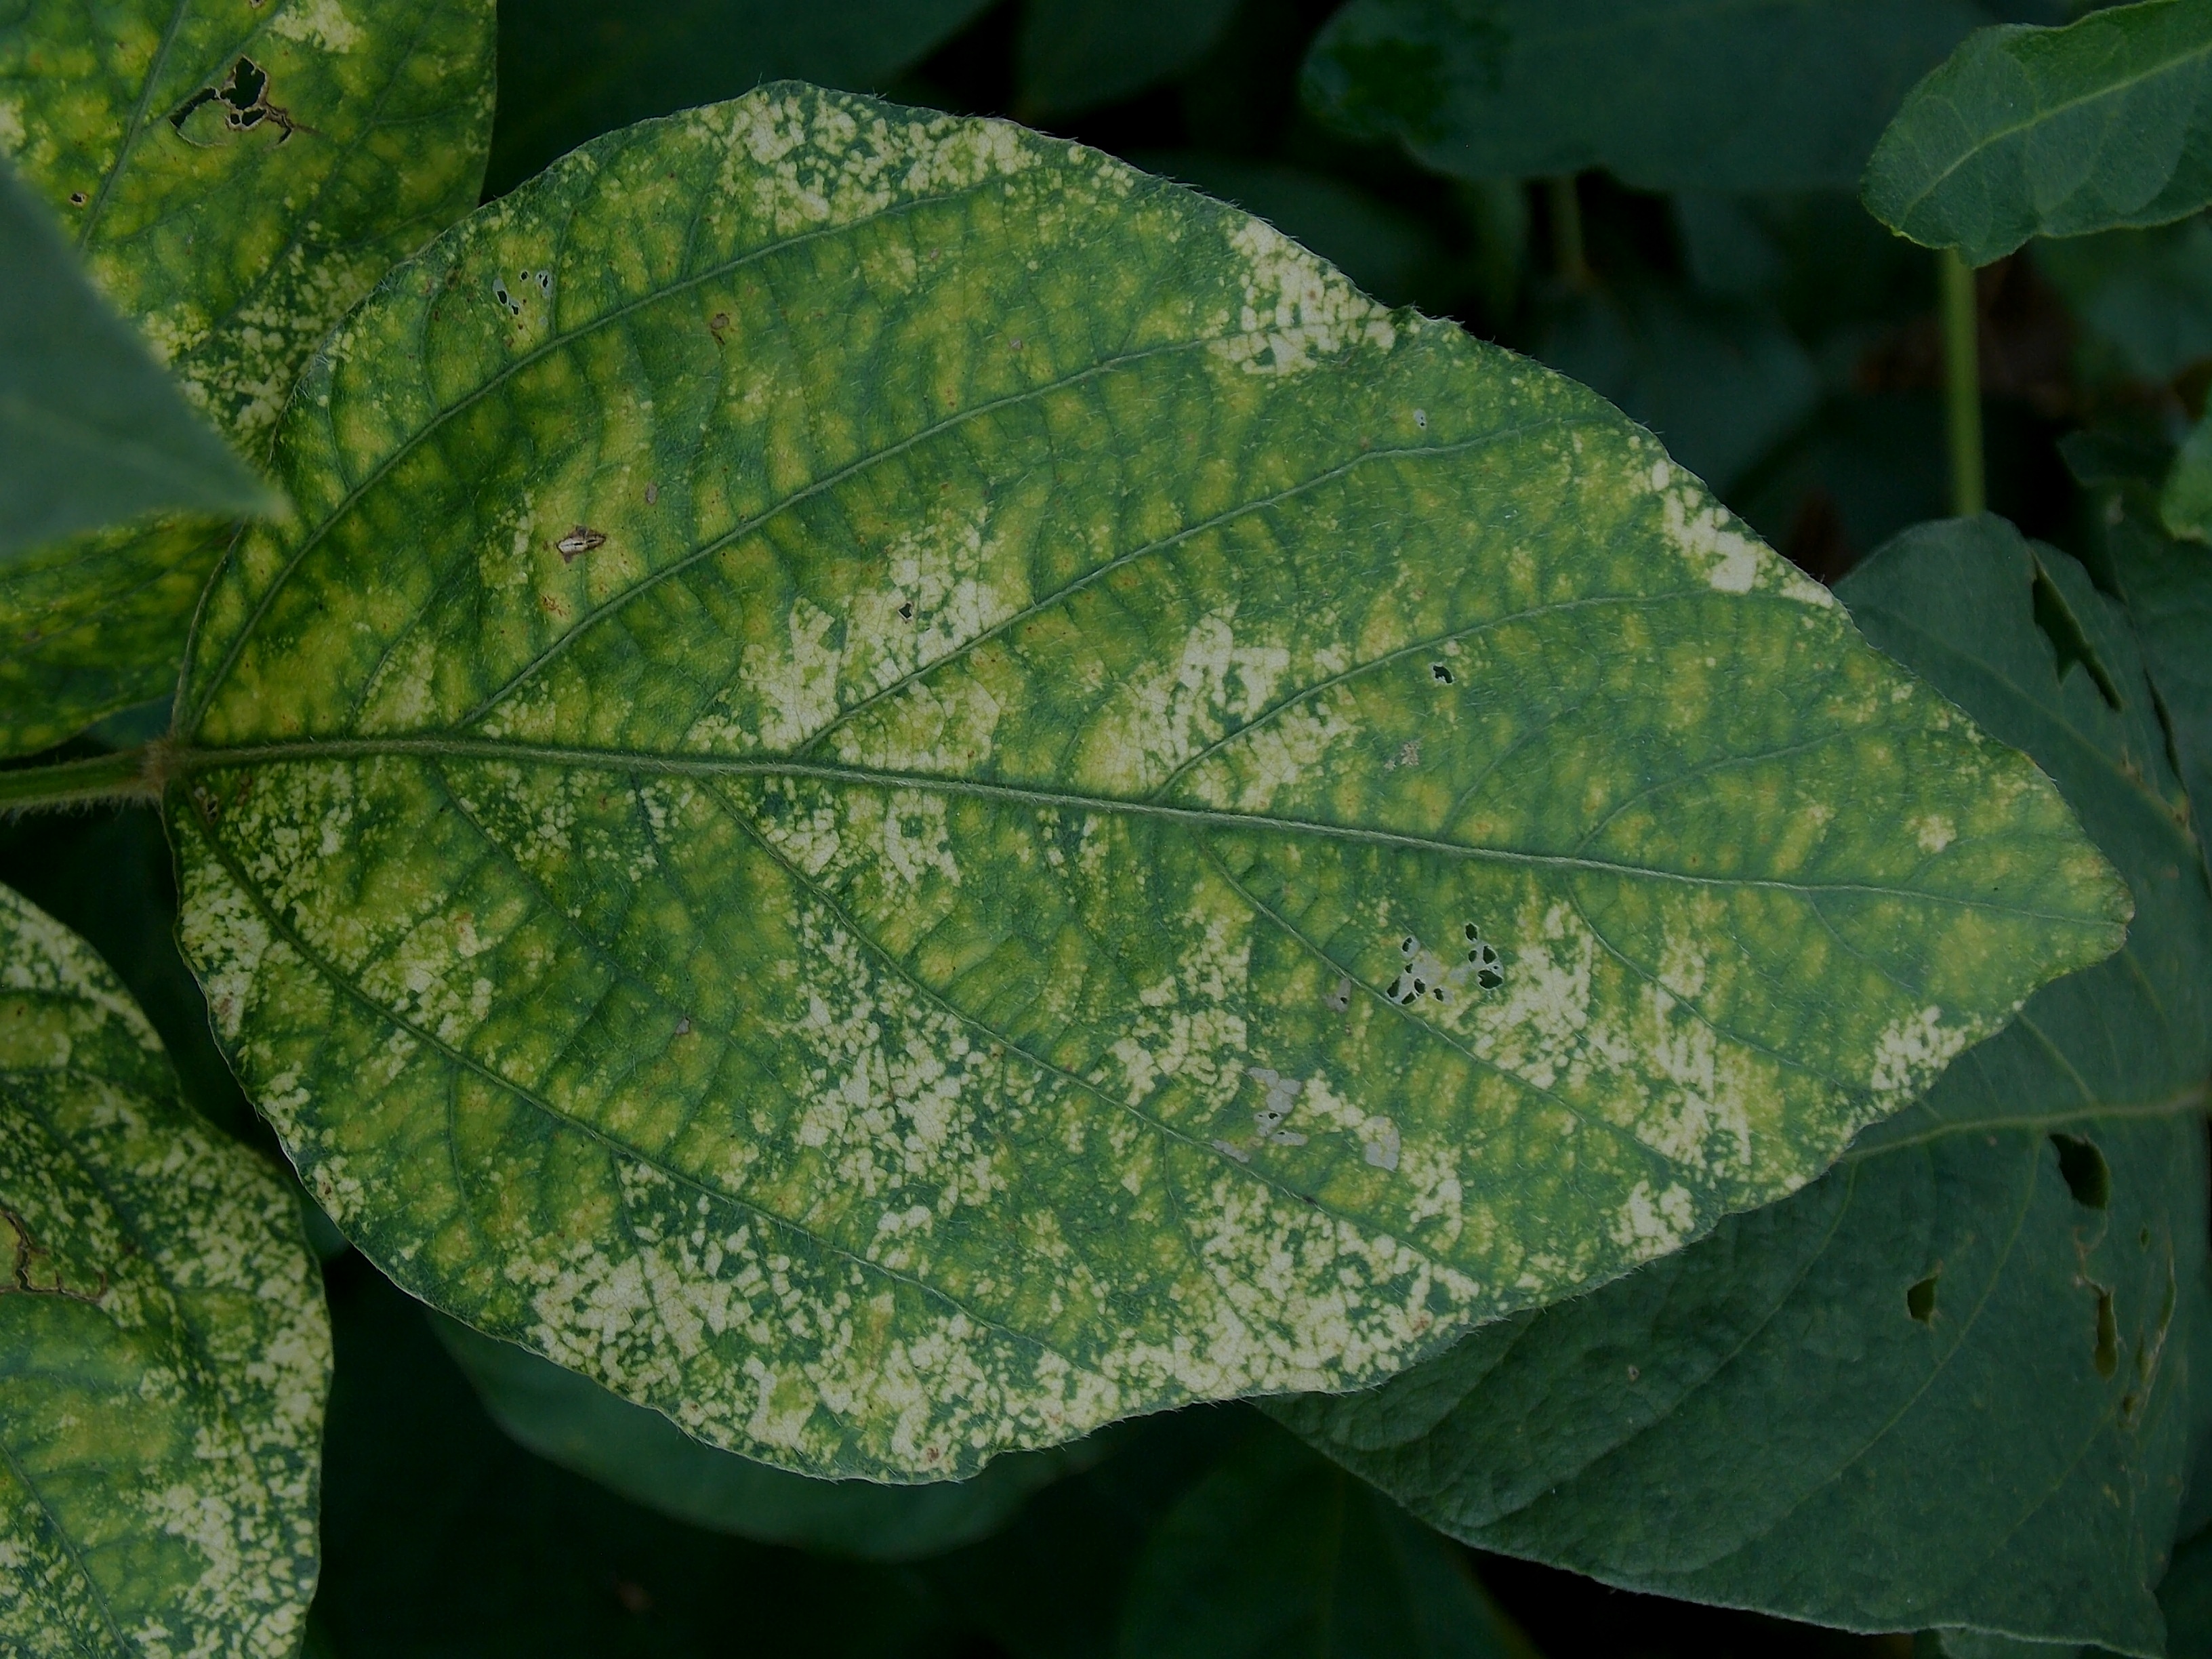
Label: Disease